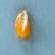
Maize quality: Good